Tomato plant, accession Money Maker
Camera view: bottom (45 deg); turntable rotation: 30 degrees
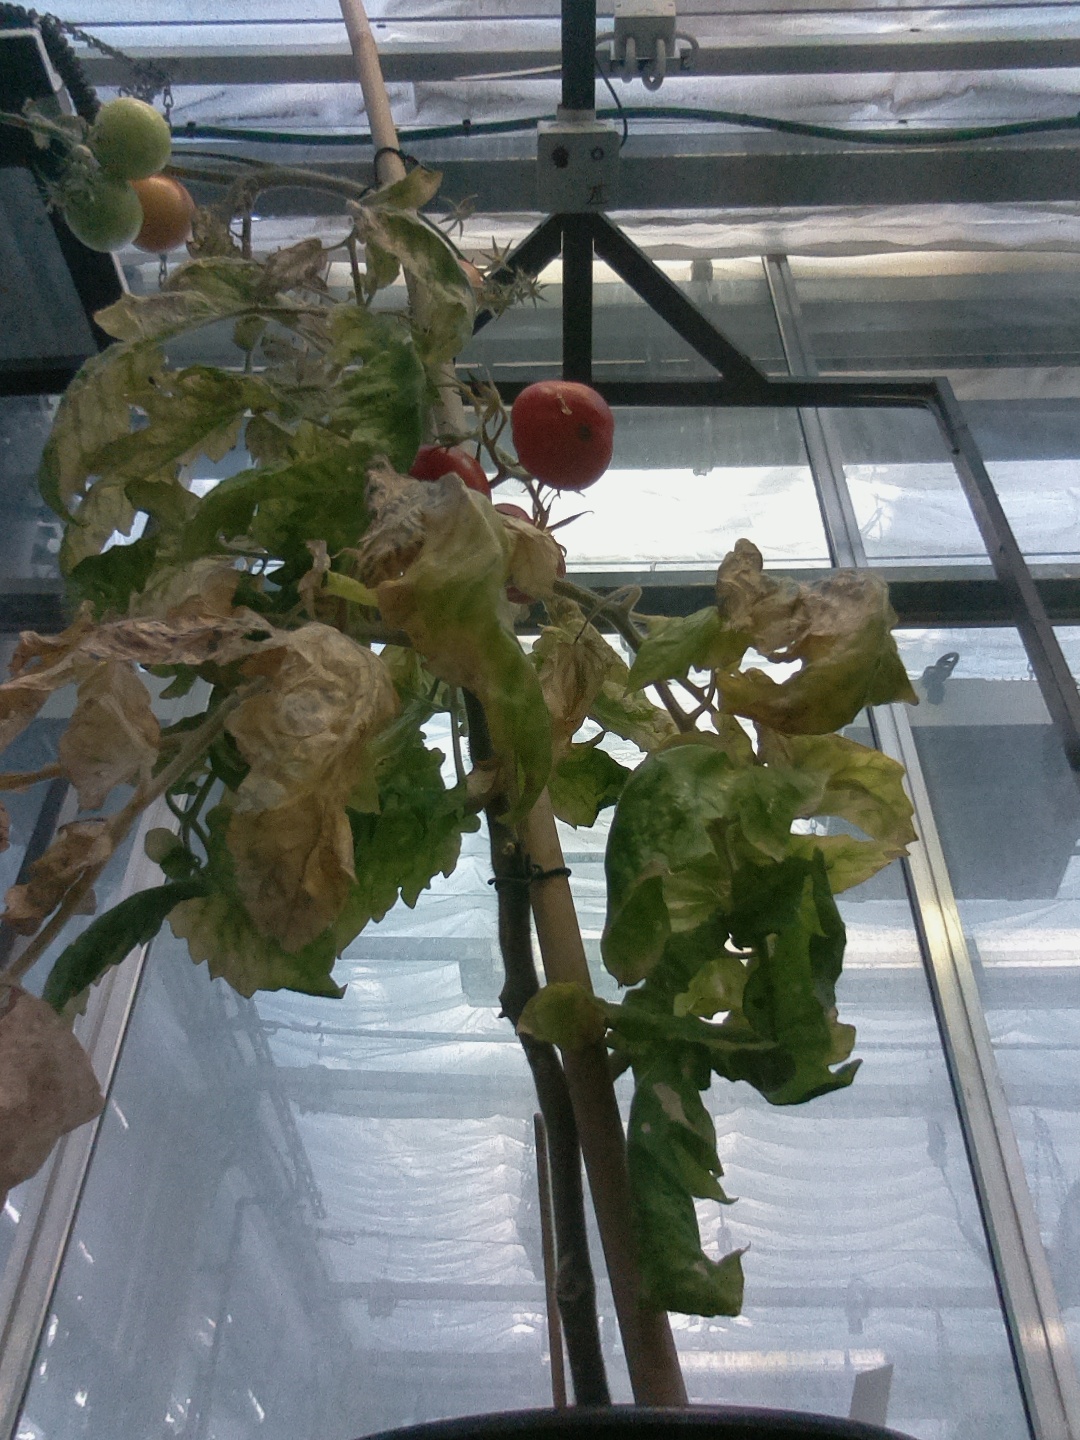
BBCH growth stage 85: 50%-60% of fruits show typical fully ripe color